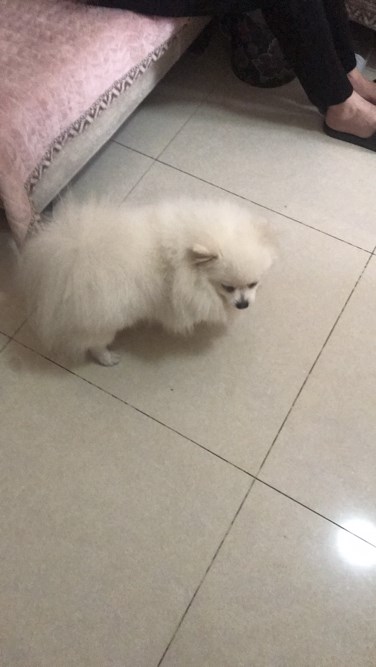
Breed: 1936-n000005-Pomeranian